Aaron Judge

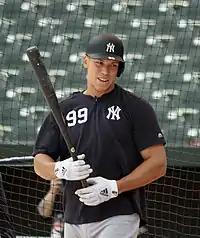
Judge during batting practice in 2019

On August 16, Judge hit a home run at Citi Field that reached the third deck; he also broke a record for position players by striking out in a 33rd consecutive game. On August 20, Judge tied pitcher Bill Stoneman's streak of striking out in 37 consecutive games.